King's Cup (air race)

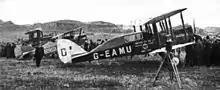
Airco DH.4A (G-EAMU), after winning the first King's Cup air race, 1922

The King's Cup air race is a British handicapped cross-country event, which has taken place annually since 1922. It is run by the Royal Aero Club Records Racing and Rally Association.